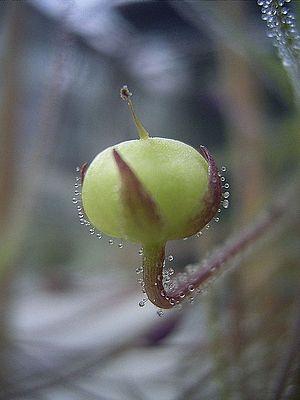
Byblis aquatica est une espèce de plantes dicotylédones de la famille des Byblidaceae.